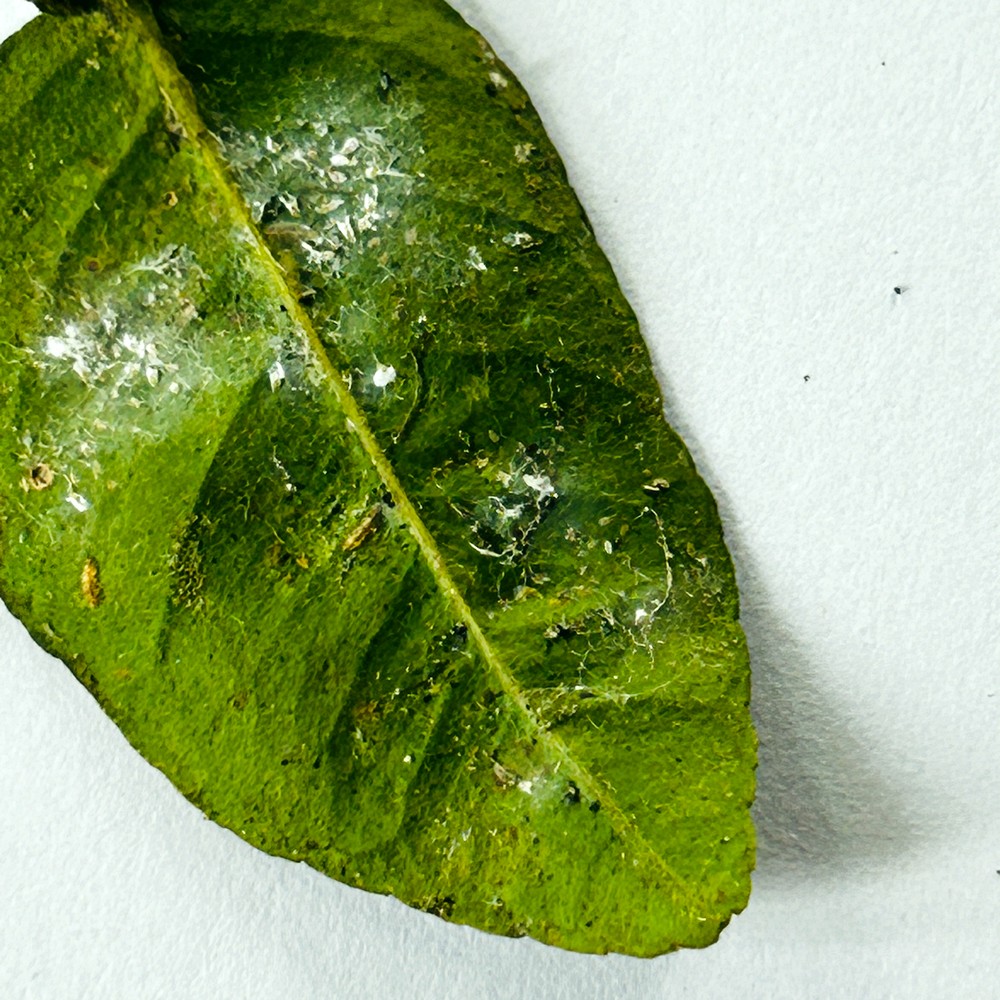
Label: Bacterial Blight